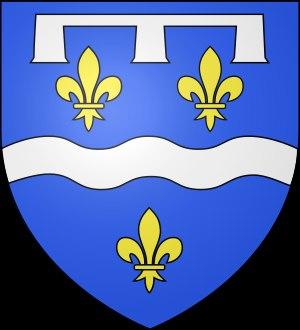
L'histoire du Loiret, en tant qu'entité administrative, commence le 22 décembre 1789 par un décret de l'Assemblée constituante, qui entre en vigueur quelques mois plus tard, le 4 mars 1790. Il est constitué à partir d'une partie des anciennes provinces de l'Orléanais et du Berry. Mais l'histoire du territoire du département du Loiret est bien plus ancienne.